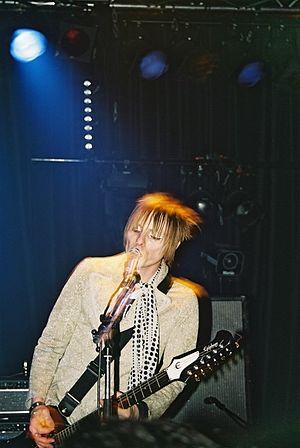
Queen Adreena en concert au Big Band Café, Caen/Hérouville Saint-Clair